Johann Friedrich Judeich

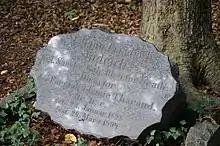
Grave of Johann Friedrich Judeich in Tharandt Forest

He was the author of "Die Forsteinrichtung", a highly regarded work on forest management, first published in 1871 and subsequently issued over several editions. The following are some of the published works associated with Judeich: